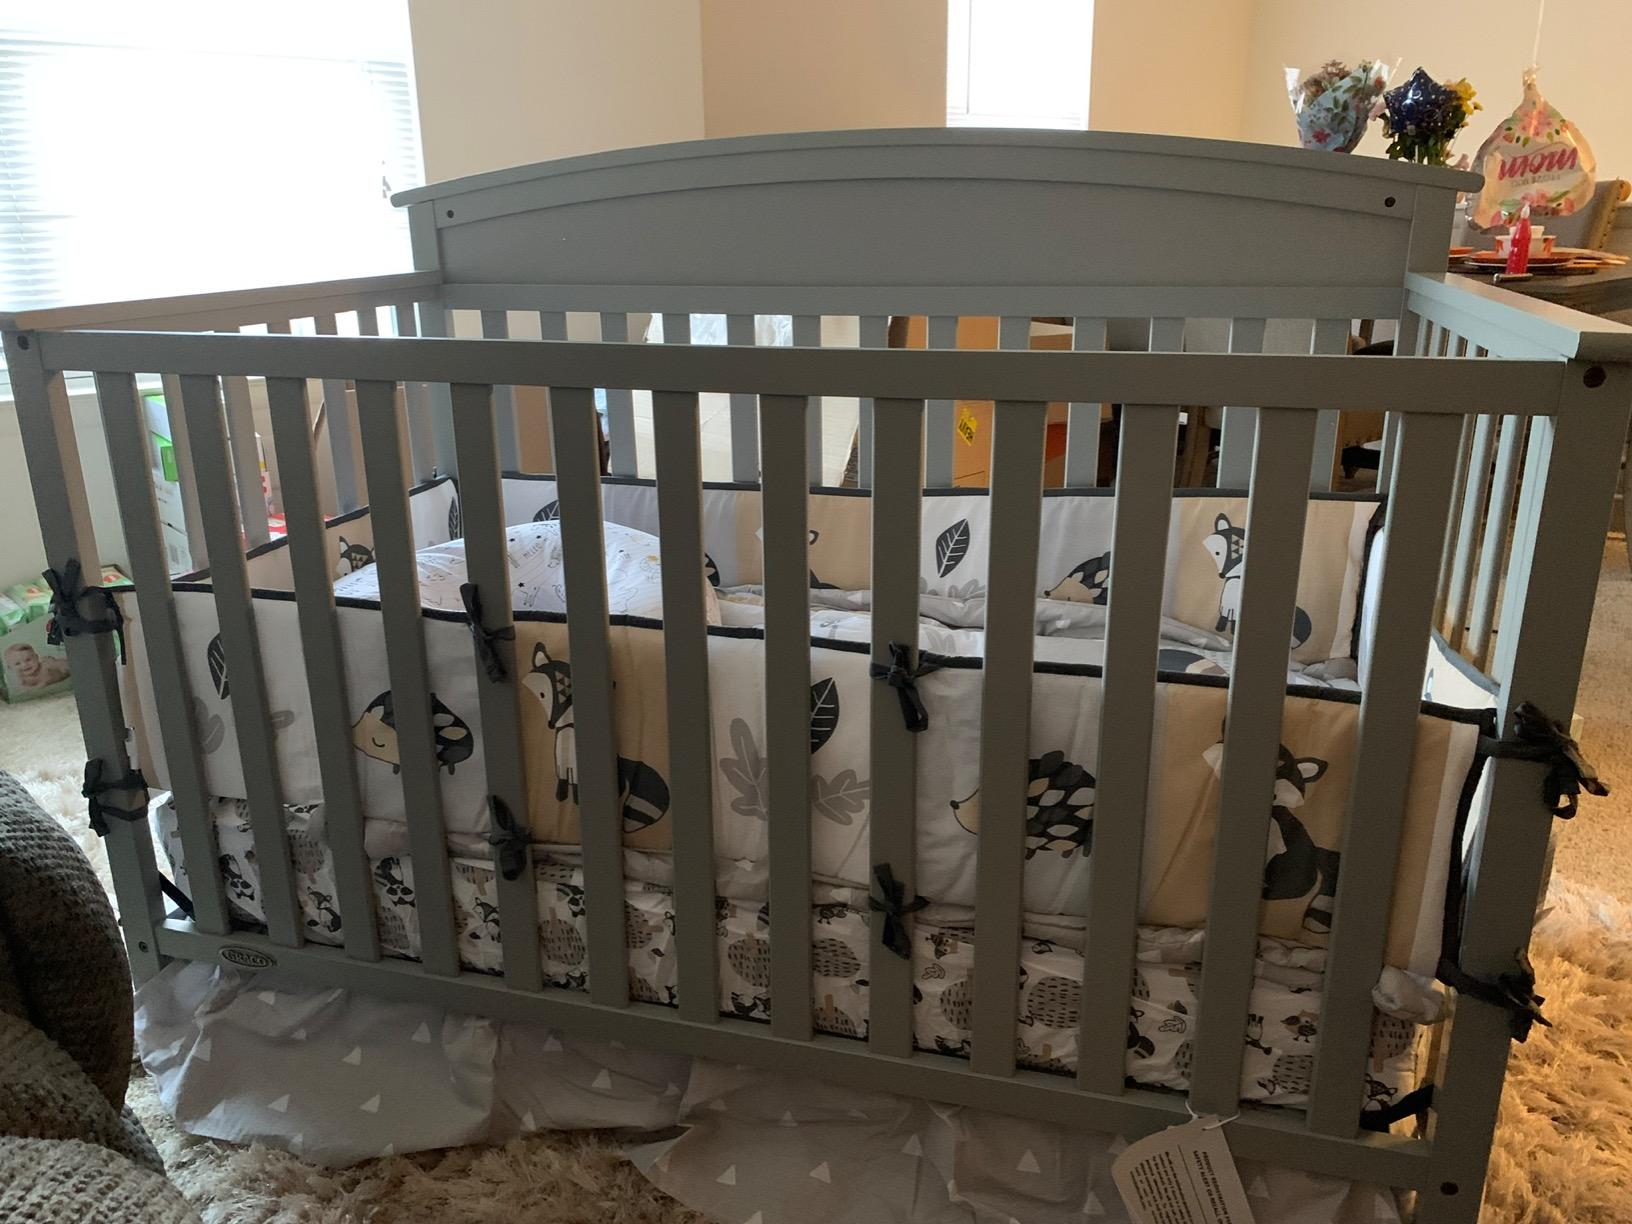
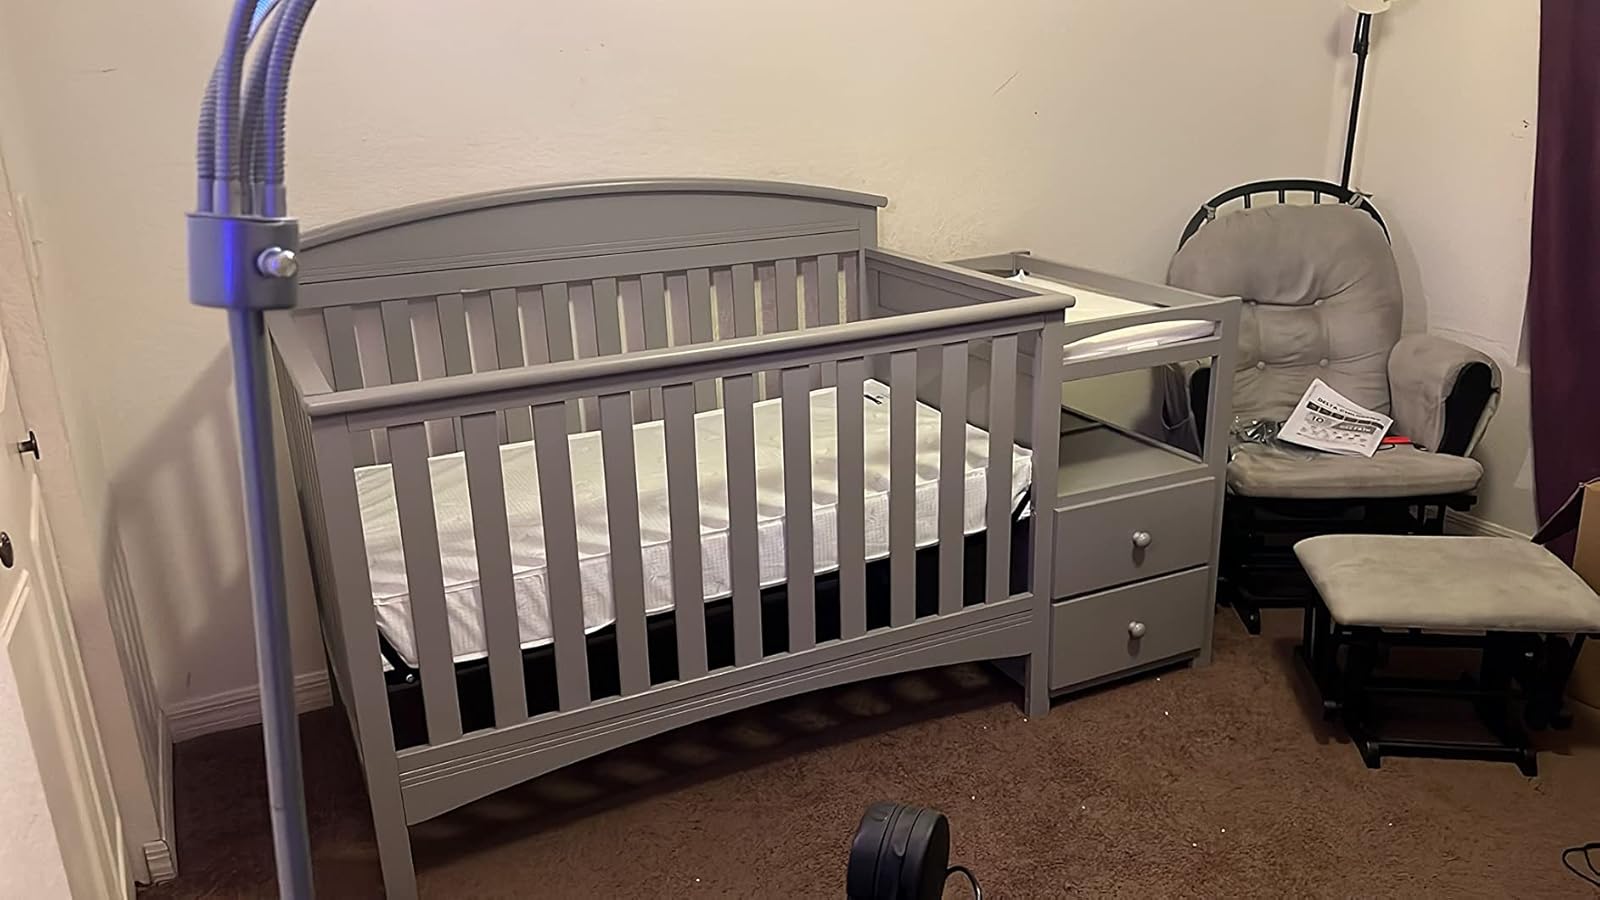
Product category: products_crib
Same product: no